El Salvador

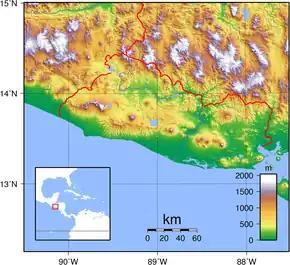
El Salvador's topography

In December 1931, a coup d'état was organized by junior officers and led by Martínez. Only the First Regiment of Cavalry and the National Police defended the presidency (the National Police had been on its payroll), but later that night, after hours of fighting, the badly outnumbered defenders surrendered to rebel forces. The Directorate, composed of officers, hid behind a shadowy figure, a rich anti-communist banker called Rodolfo Duke, and later installed the vice-president Martínez as president. The revolt was probably caused by the army's discontent at not having been paid by President Araujo for some months. Araujo left the National Palace and unsuccessfully tried to organize forces to defeat the revolt.